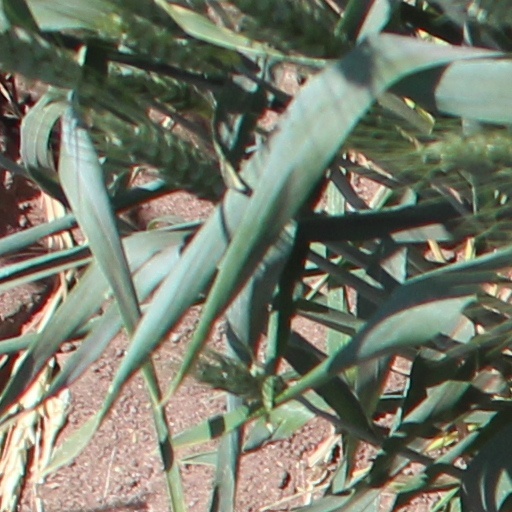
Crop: wheat